Henry Warner Slocum

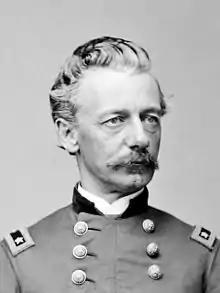
Portrait of General Henry W. Slocum, c. 1861

Henry Warner Slocum Sr. (September 24, 1827 – April 14, 1894), was a Union general during the American Civil War and later served in the United States House of Representatives from New York. During the war, he was one of the youngest major generals in the Army and fought numerous major battles in the Eastern Theater and in Georgia and the Carolinas. While commanding a regiment, a brigade, a division, and a corps in the Army of the Potomac, he saw action at First Bull Run, the Peninsula Campaign, Harpers Ferry, South Mountain, Antietam, and Chancellorsville.